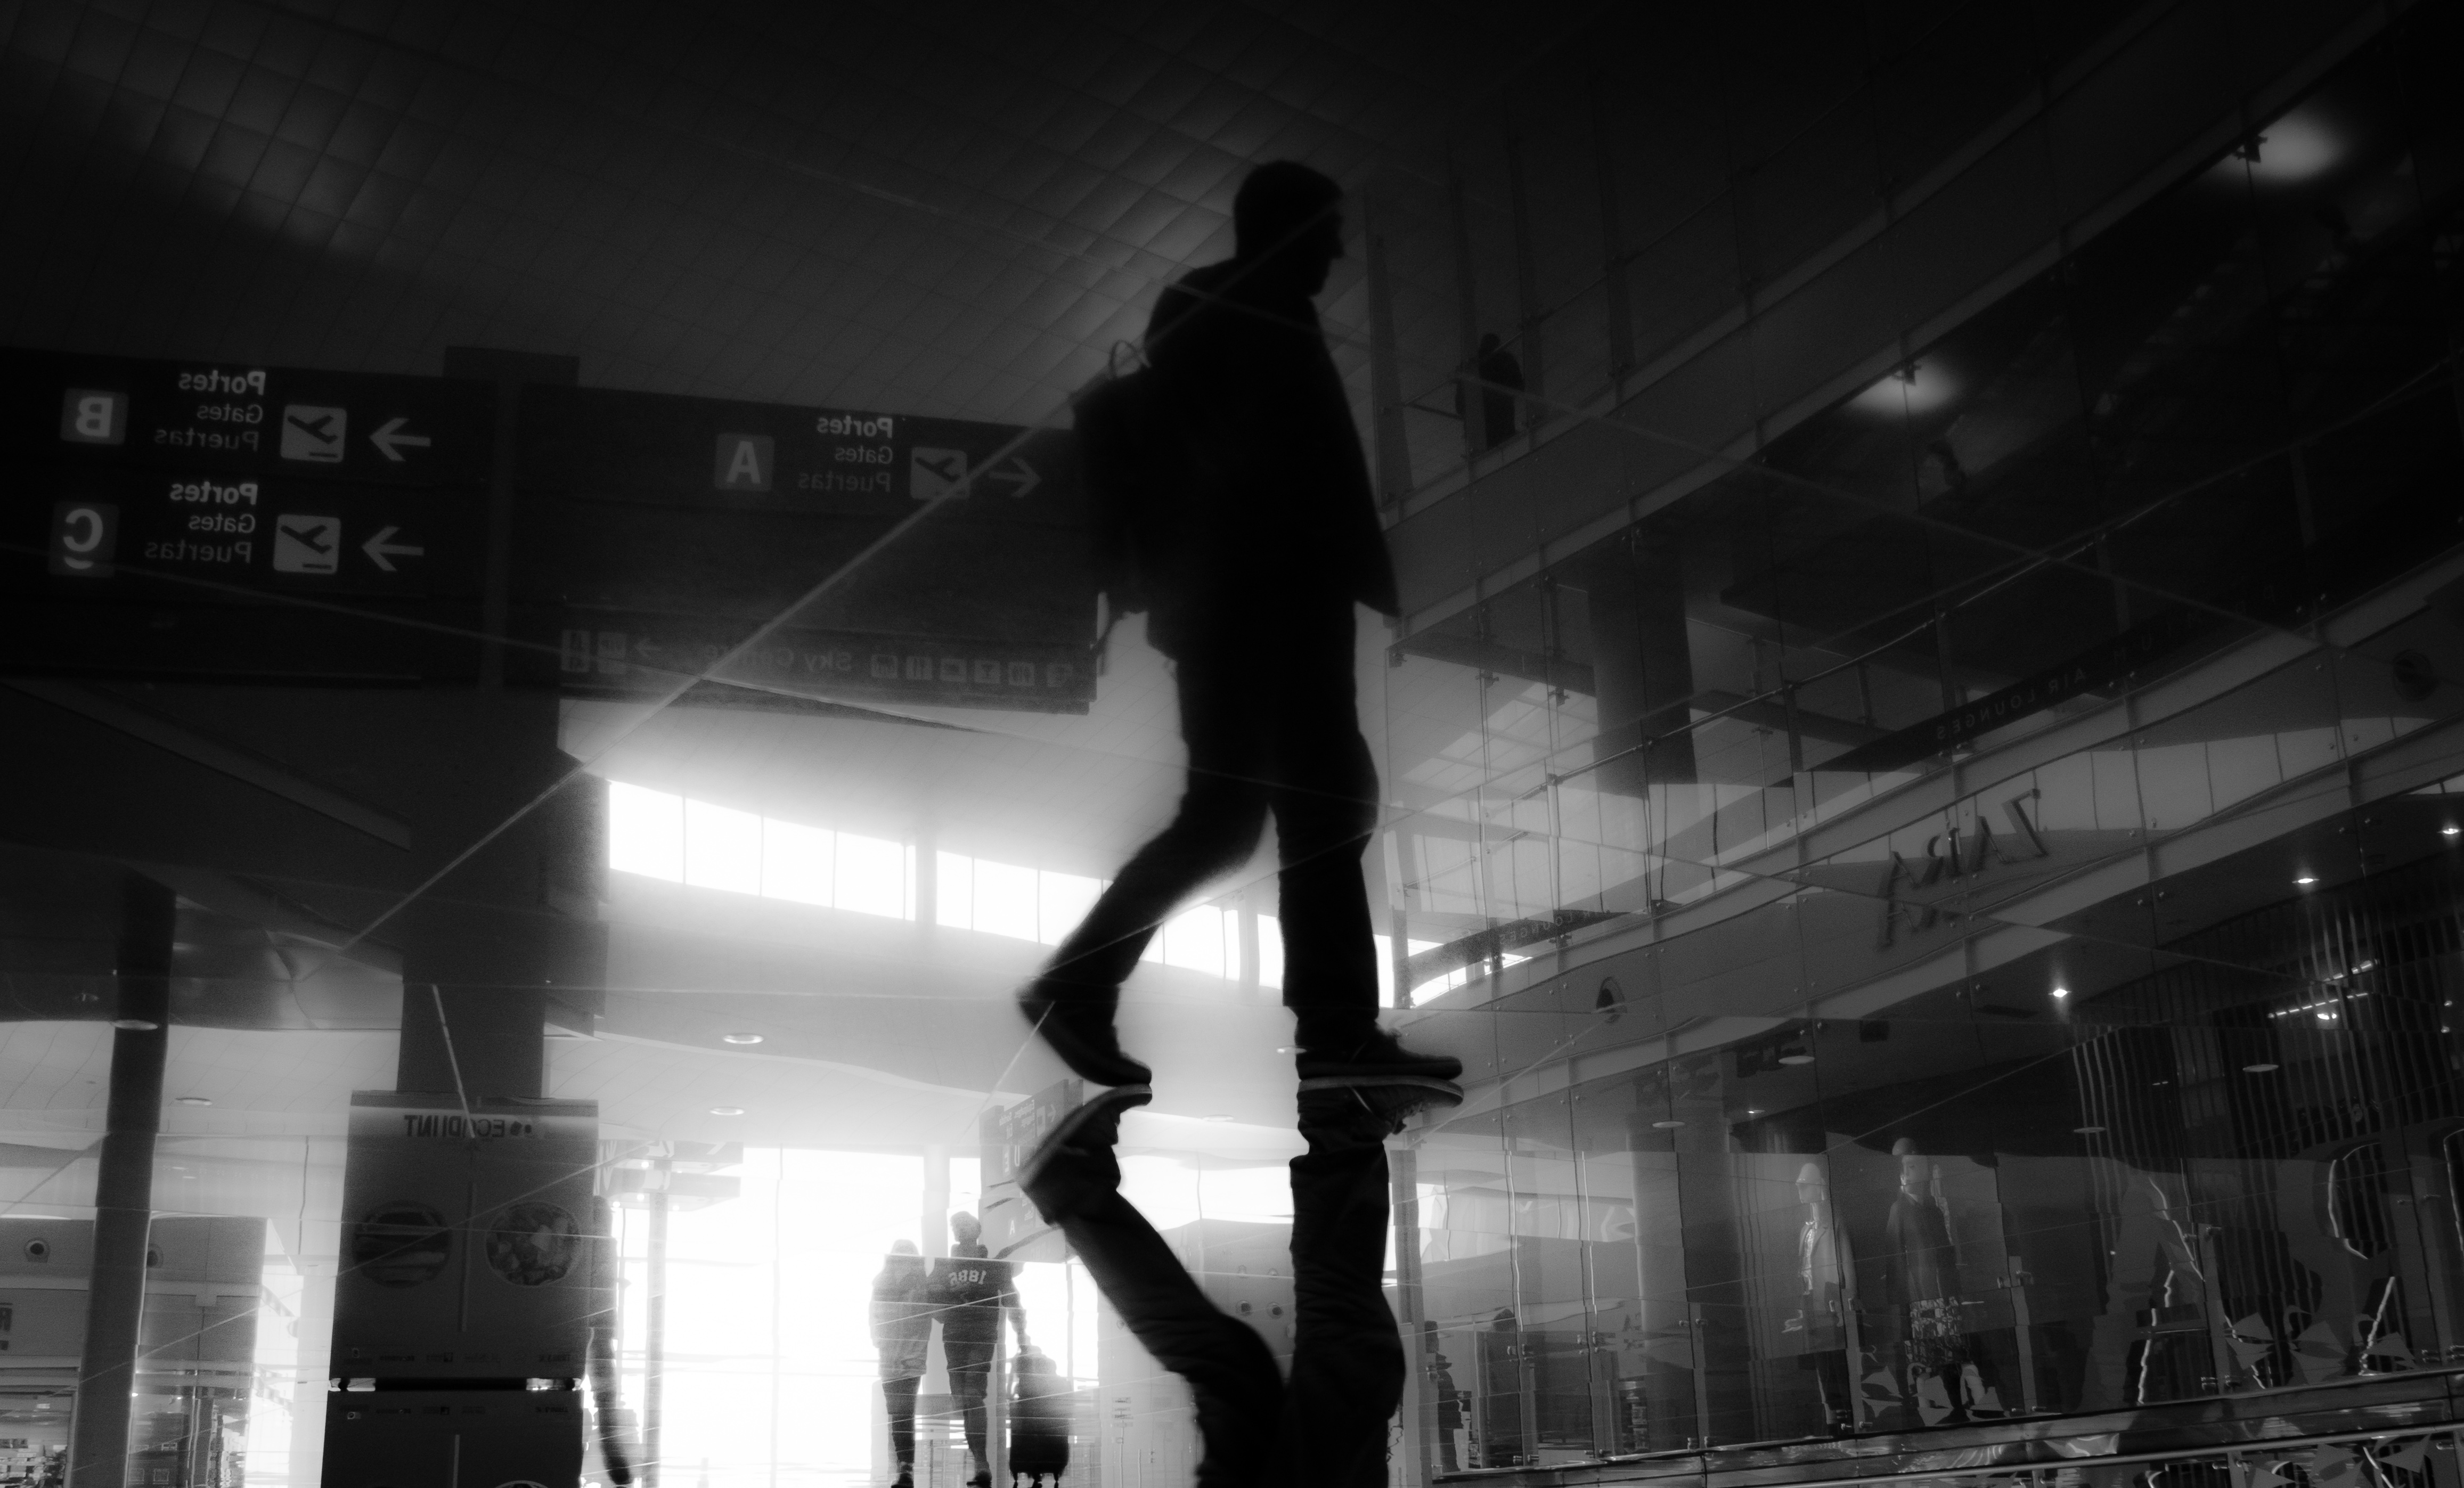
man, silhouette, light, black and white, white, photography, floor, airport, travelling, reflection, clean, darkness, black, monochrome, barcelona, candid, art, mirror, photograph, snapshot, catalunya, fine, shiny, streetscene, dreamy, traveller, sonystreetphotographer, monochrome photography, film noir